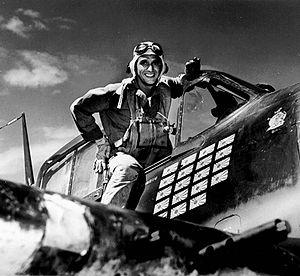
Les Roumano-Américains sont les citoyens et résidents des États-Unis d'origine roumaine.
Alexander Vraciu fut un pilote de chasse, as de l’United States Navy durant la Seconde Guerre mondiale. Lors d’un combat, il a abattu six bombardiers en piqué japonais en huit minutes.